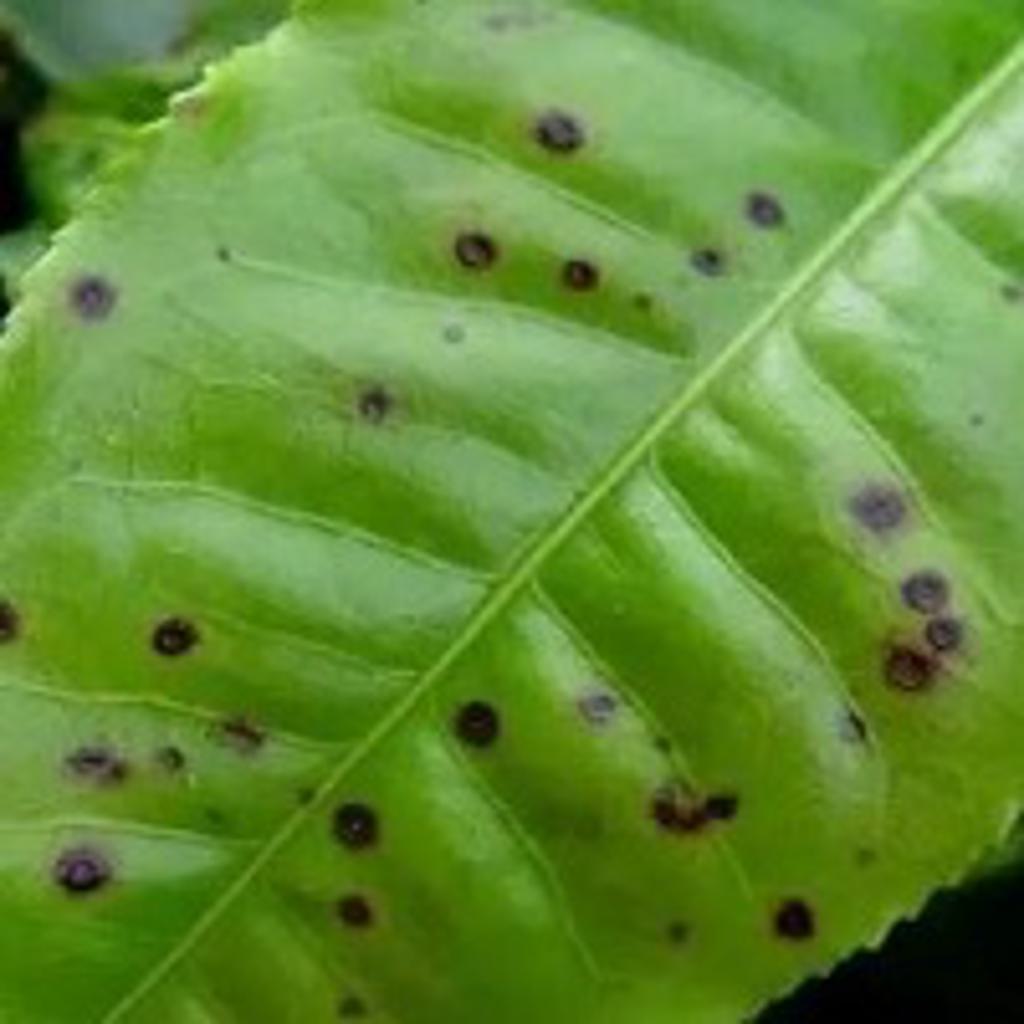
Label: Tea red scab